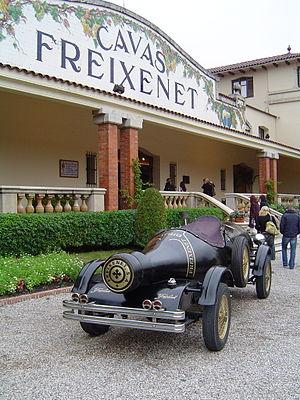
Le cava est un vin mousseux produit en Catalogne mais aussi à Requena et Cheste, Haro et Grávalos, Mendavia, en Estrémadure, en Aragon et à Aranda de Duero. Élaboré selon la méthode traditionnelle, le cava présente des caractéristiques gustatives différentes de celles d’autres vins effervescents élaborés selon cette même méthode, tels que le vin de Champagne.